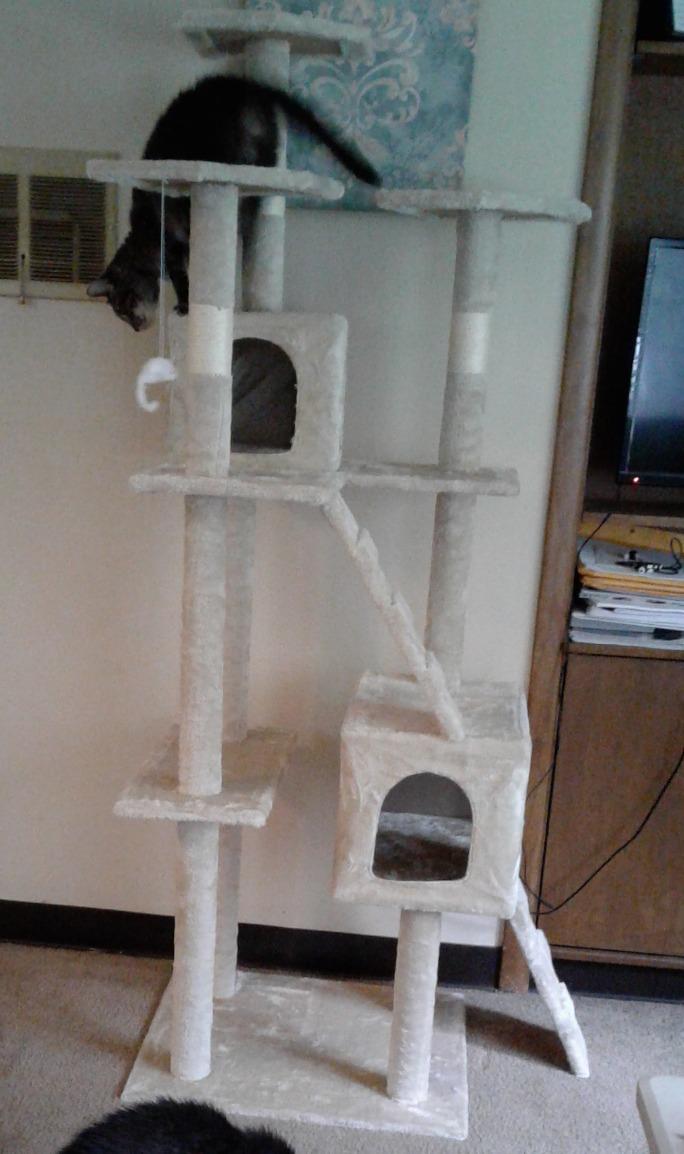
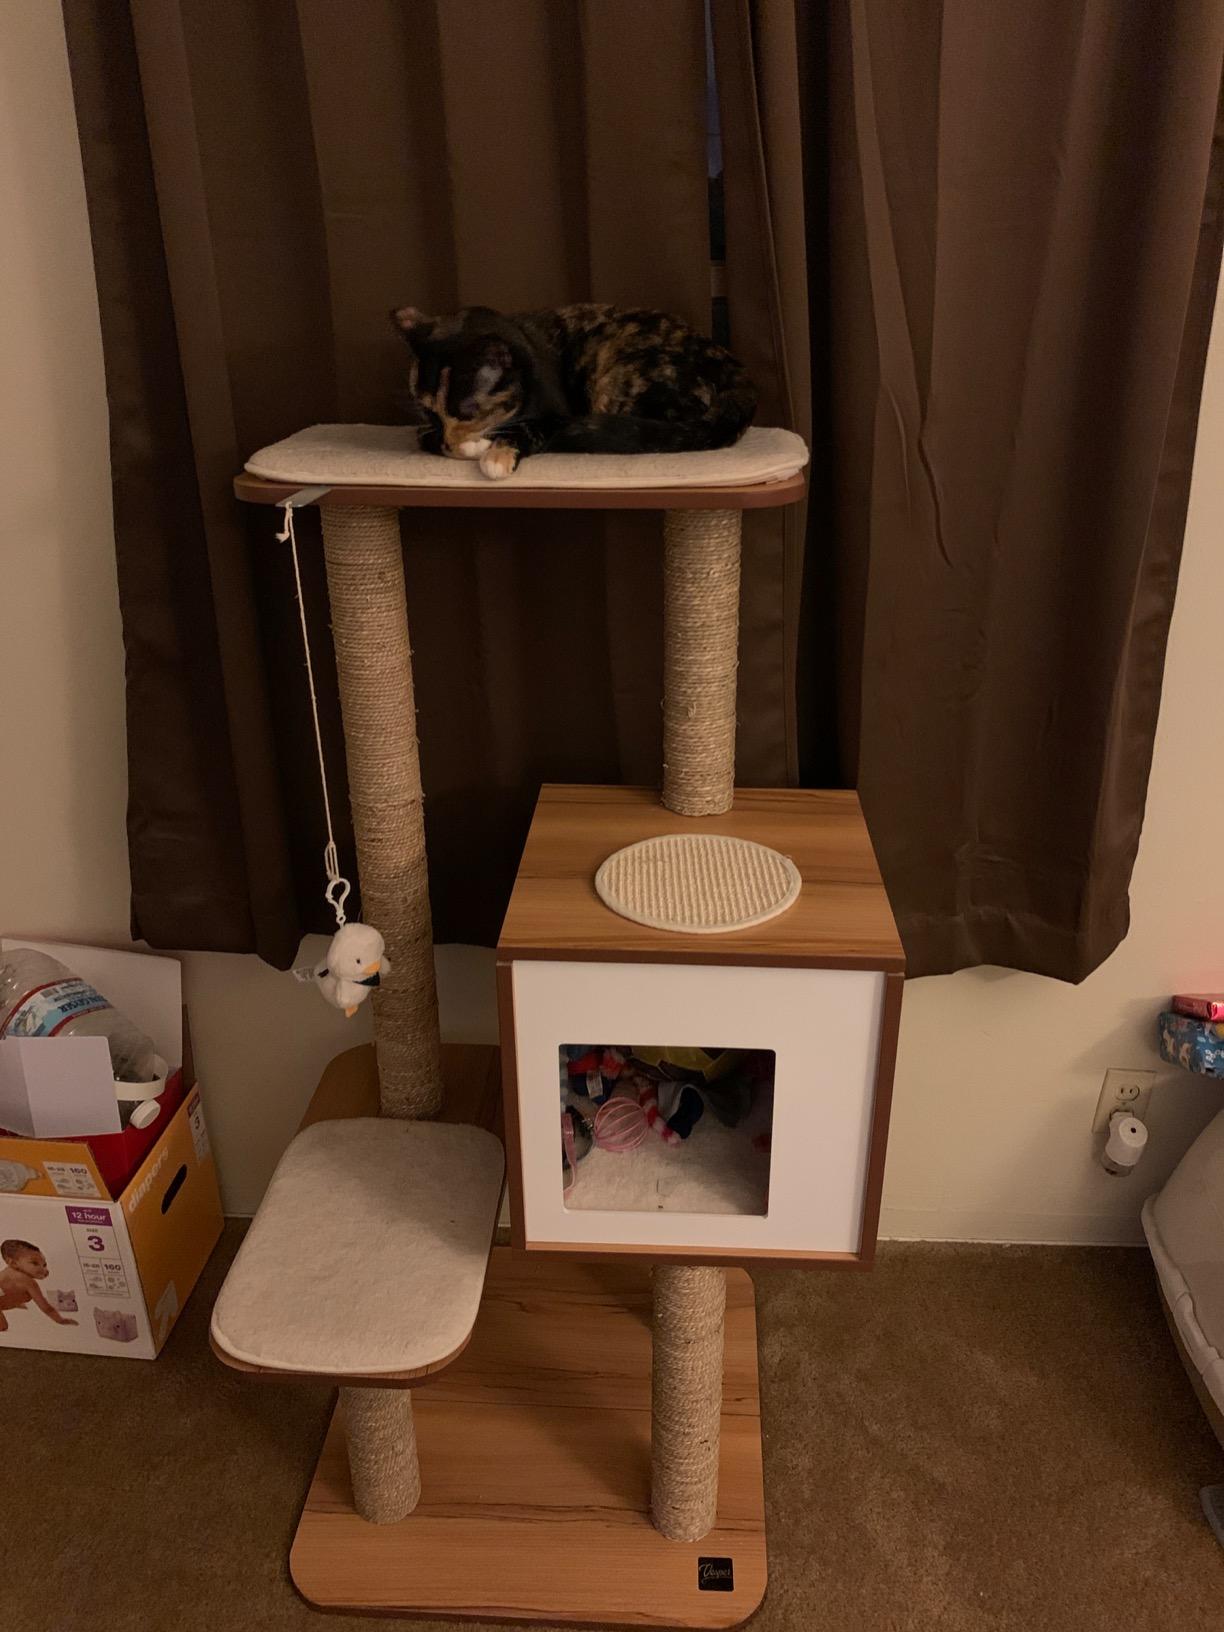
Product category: items_cat tree
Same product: no